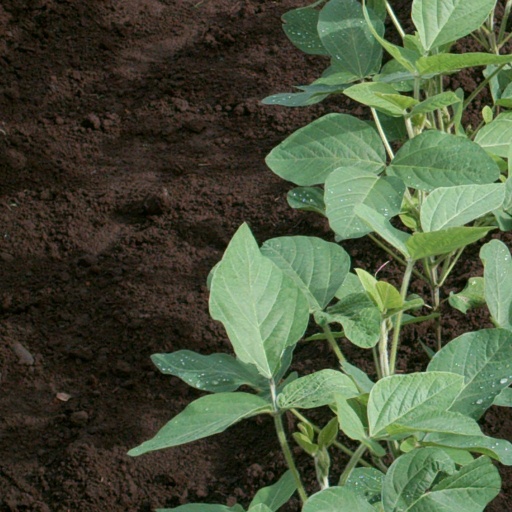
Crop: soybean